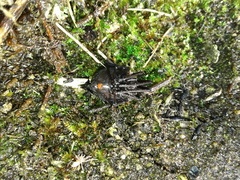
Species: Lactrodectus_hesperus